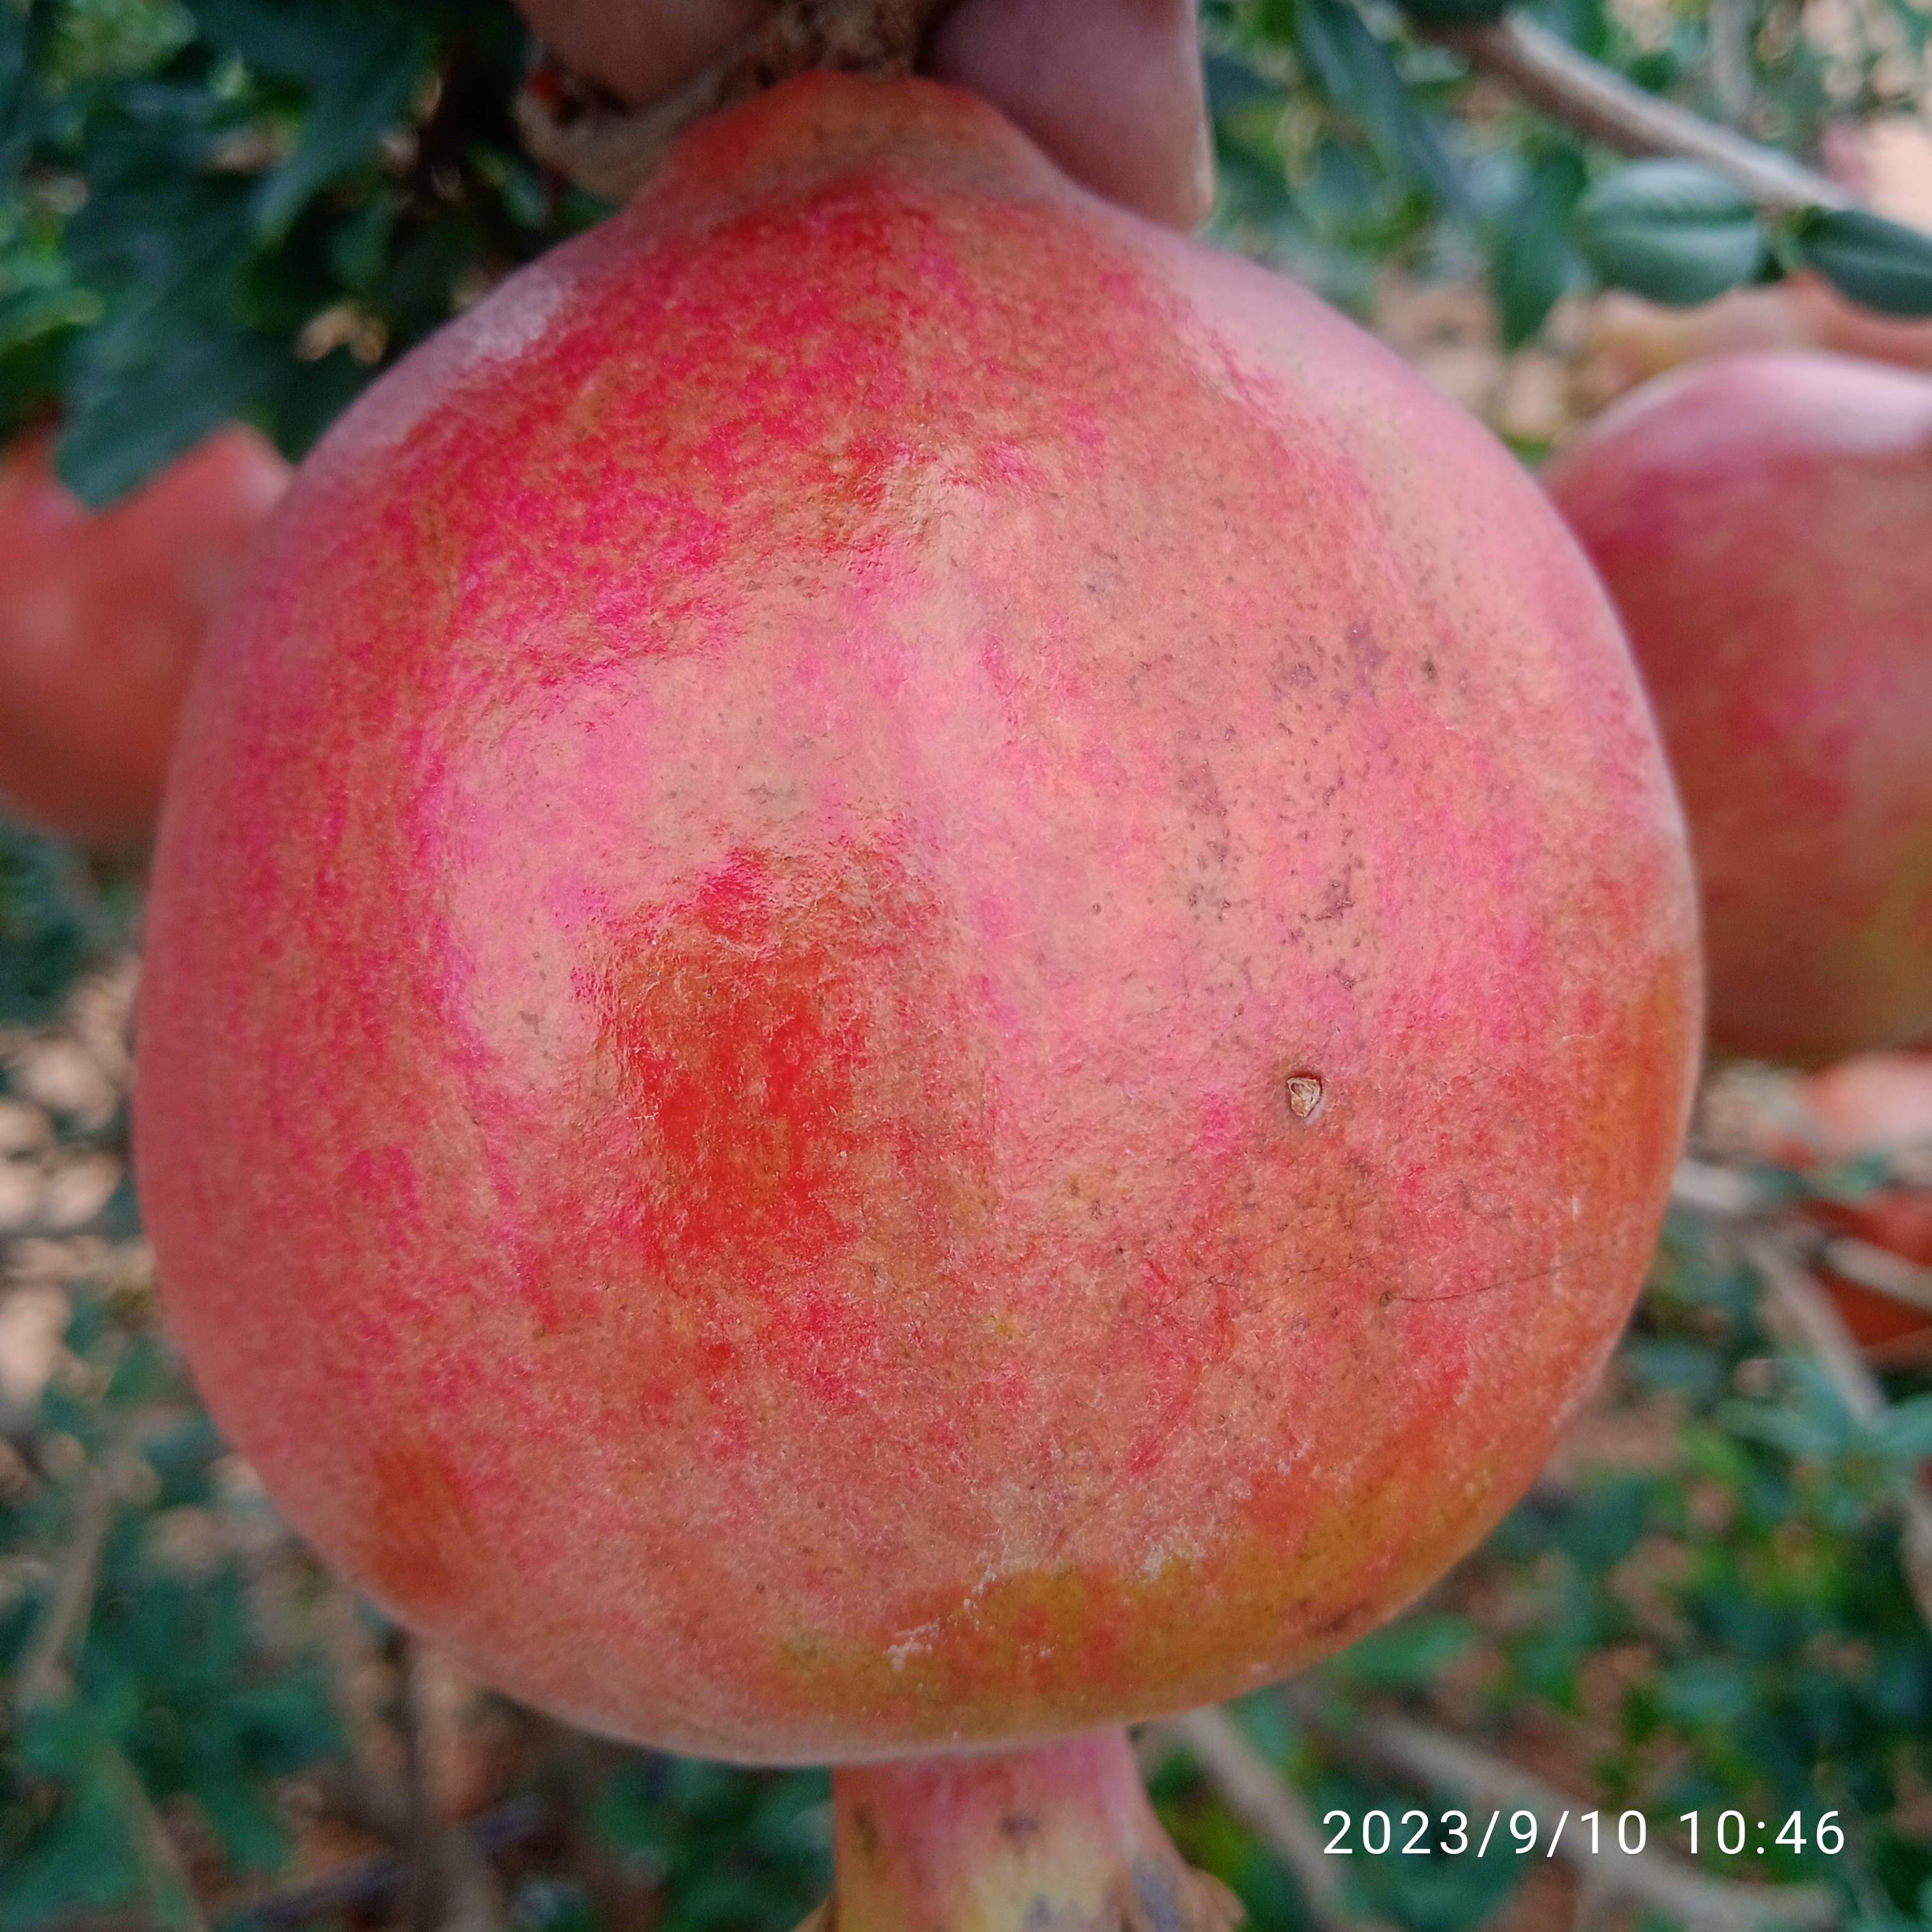
Label: Healthy